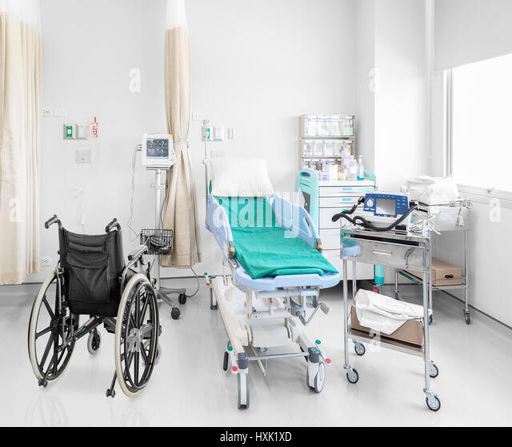
empty wheelchair parked in hospital room with beds and comfortable medical equipped in a modern hospital